Oxford Circus panic

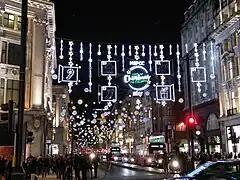
Oxford Circus as seen one week before the incident

The Oxford Circus panic, or Oxford Street panic, was a stampede in Oxford Circus tube station and surrounding streets in London, United Kingdom, around 16:38 GMT on Friday 24 November 2017 in which 16 people were injured.